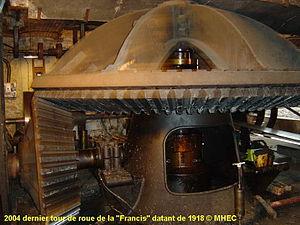
Turbine Francis de type Singrun (118 kW ) installée dans le moulin de Chappes (10260) en 1918
Singrün était une entreprise de fonderie et de constructions mécaniques fondée en 1870 à Strasbourg puis installée à Épinal, France.